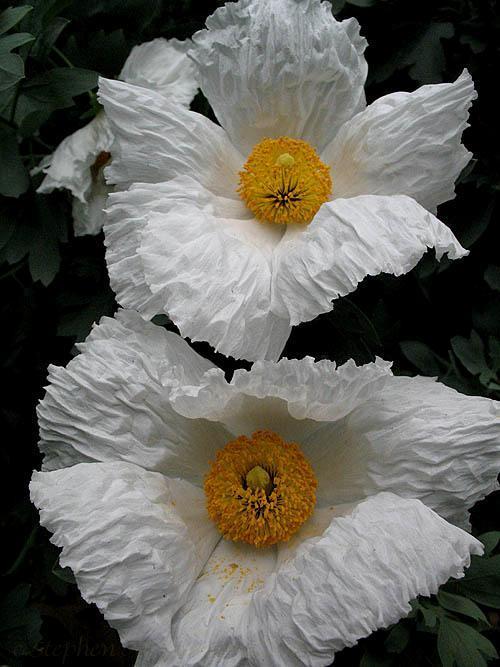
Label: tree poppy